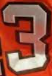
Number: 3